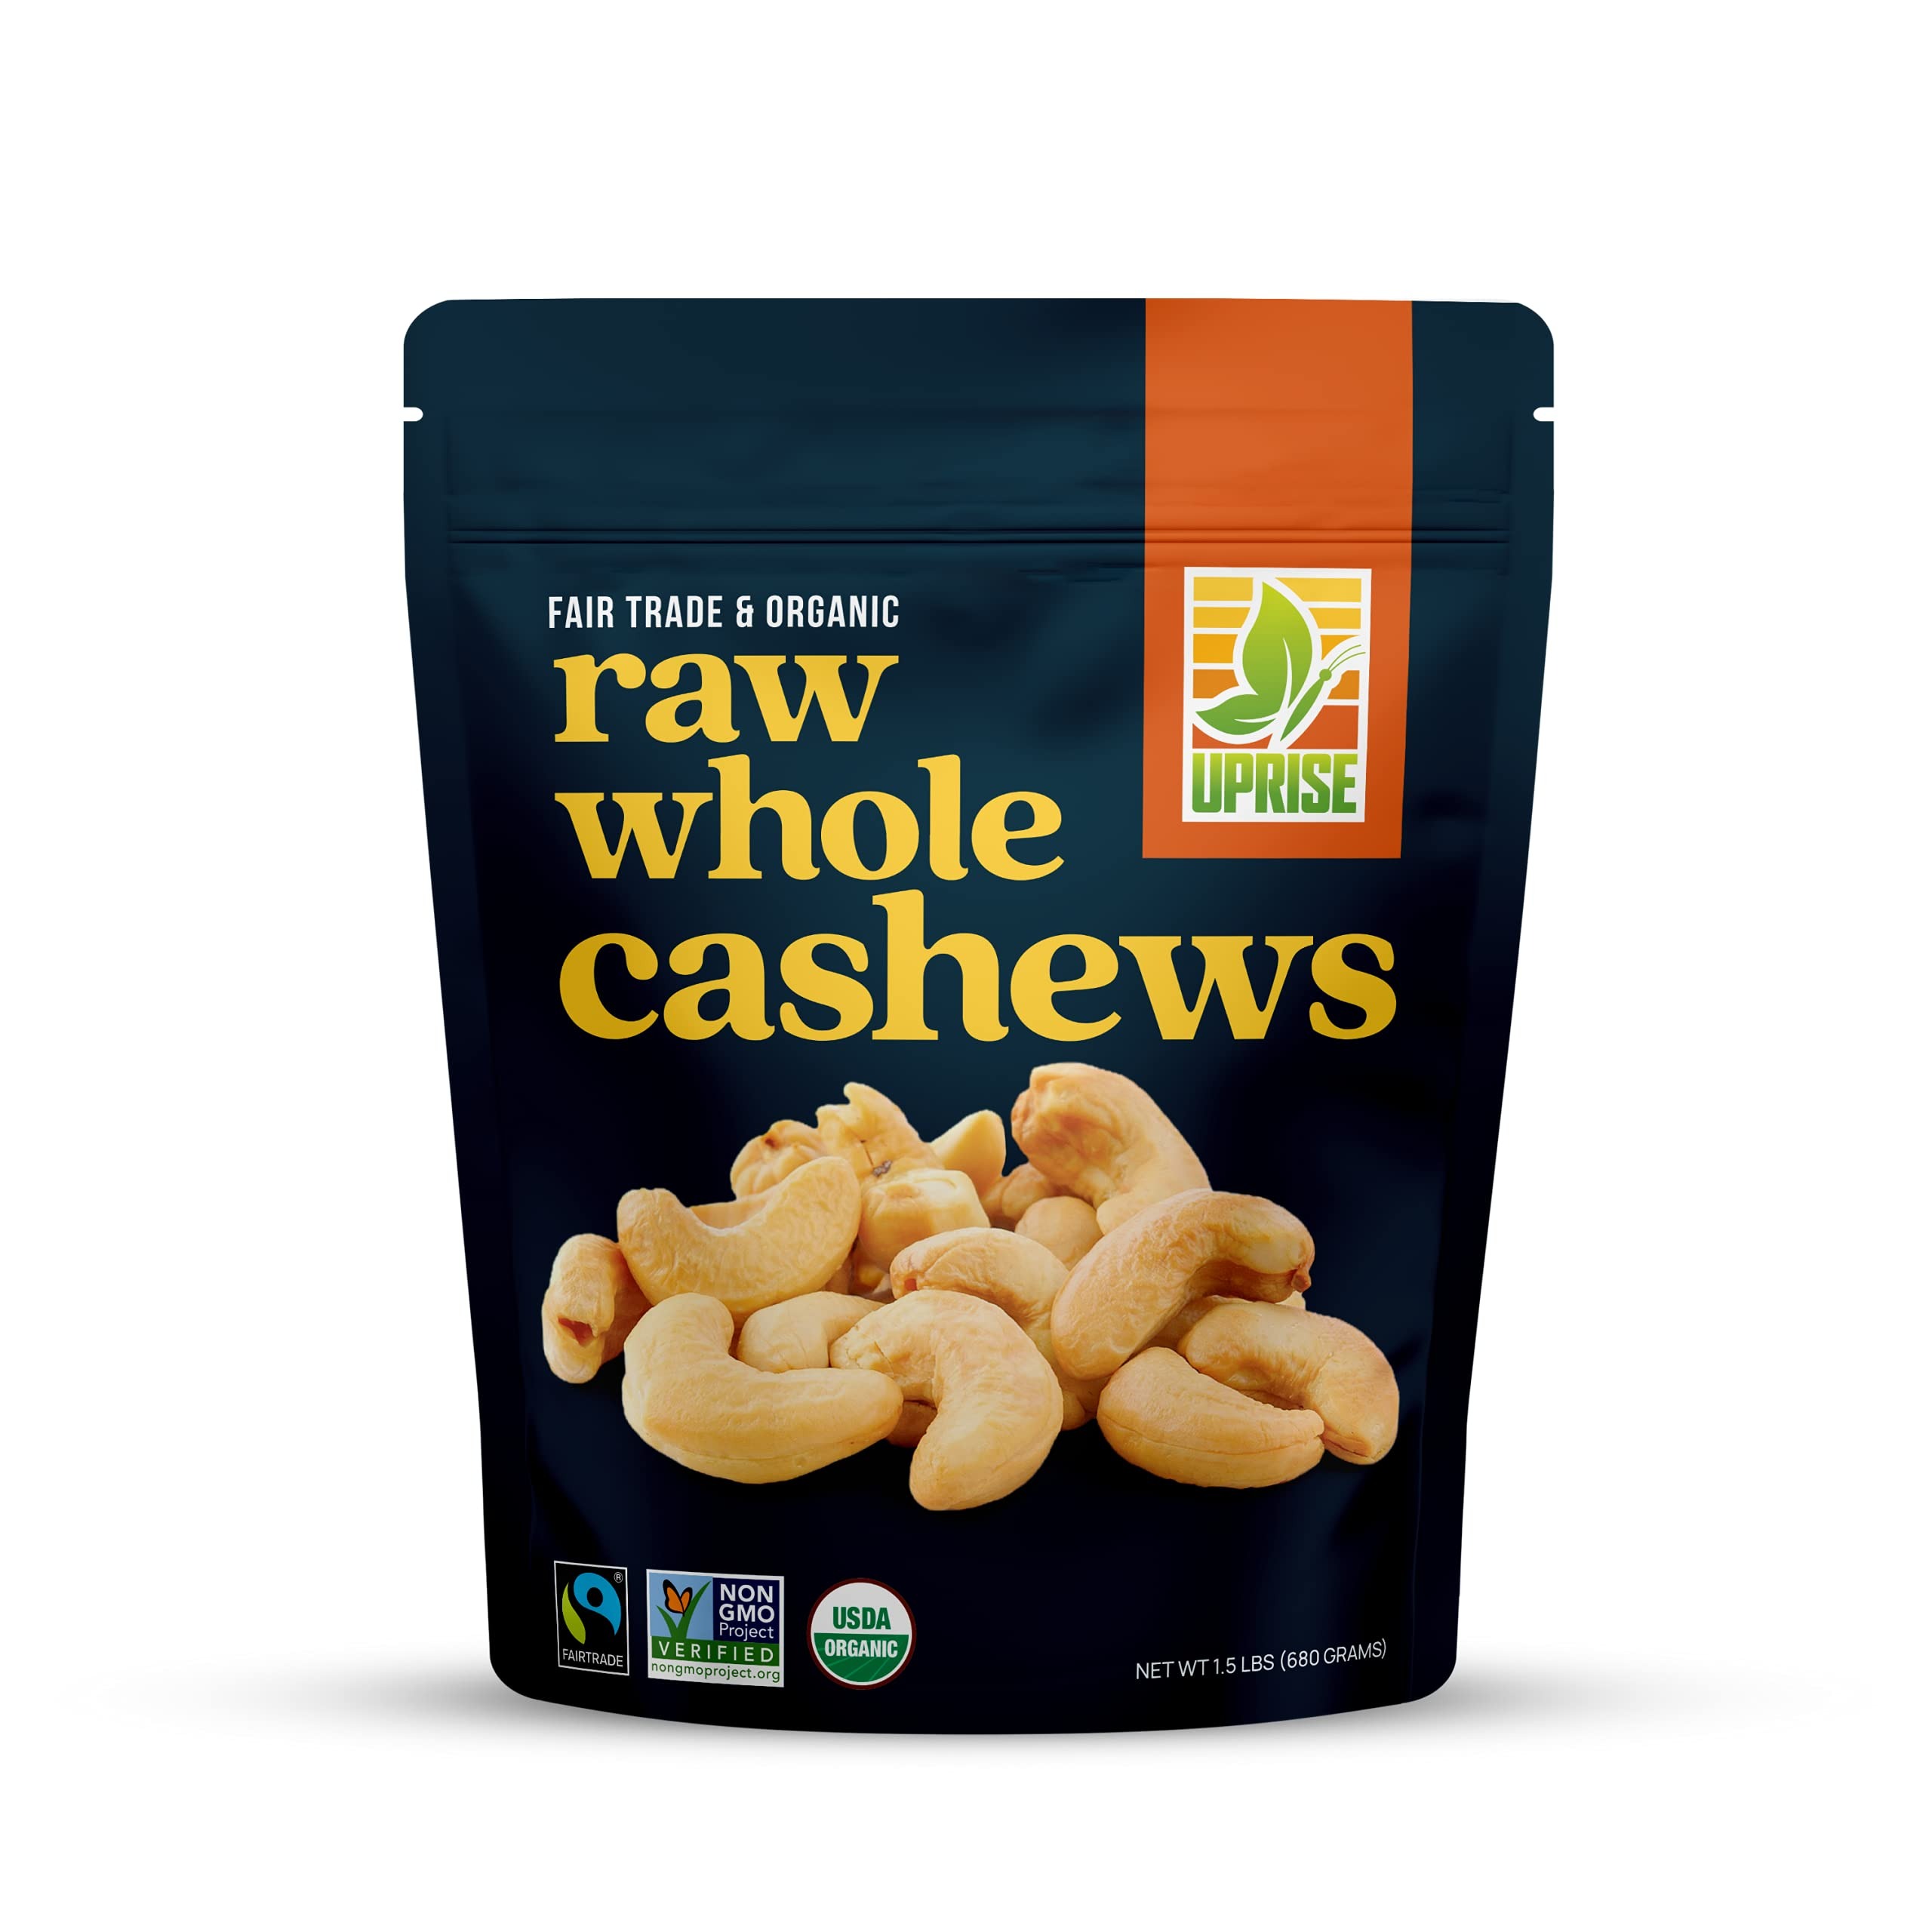
Item Name: Fair Trade Organic Raw Cashews W320 (1.5 lb) – Premium Whole Nuts for Snacking & Cooking, Ethically Sourced, Certified Sustainable
Bullet Point 1: Premium Quality Whole Cashews: Enjoy the rich, creamy flavor and superior texture of our W320 whole cashews—perfect for snacking, trail mixes, and recipes requiring whole nuts.
Bullet Point 2: Ethically Sourced & Certified Fair Trade: Our cashews are harvested by farmers paid fair wages under safe working conditions, ensuring ethical practices and sustainability at every step.
Bullet Point 3: Certified Organic & Non-GMO: Grown without harmful chemicals, these cashews are USDA Organic and Non-GMO Project Verified, offering you a pure, wholesome snacking option.
Bullet Point 4: Versatile Kitchen Staple: Ideal for snacking, baking, or creating gourmet dishes. For blending into plant-based milks, cheeses, or sauces, try our Fair Trade Organic Cashew Pieces.
Bullet Point 5: Support Sustainable Farming: Every purchase promotes sustainable agriculture, fair trade premiums, and eco-friendly farming methods, making a positive impact on farmers and the planet.
Product Description: Our premium W320 whole cashews are perfect for snacking, trail mixes, and recipes that call for whole cashews. If you are looking for cashew pieces for blending and grinding- Try our cashew pieces for cost savings. Quality cashews go deeper than just how a nut tastes, but how they get from farm to table. Our organic fair trade cashews are organically by farmers being paid a fair trade equitable price and an annual fair trade premium. Certified Fair Trade gives you the peace of mind of knowing that the growers and processors work in safe conditions, are paid a living wage, and produce nuts using healthy and sustainable growing methods.
Value: 24.0
Unit: Ounce

Price: 24.99